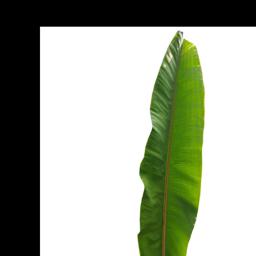
Label: MALBHOG LEAF